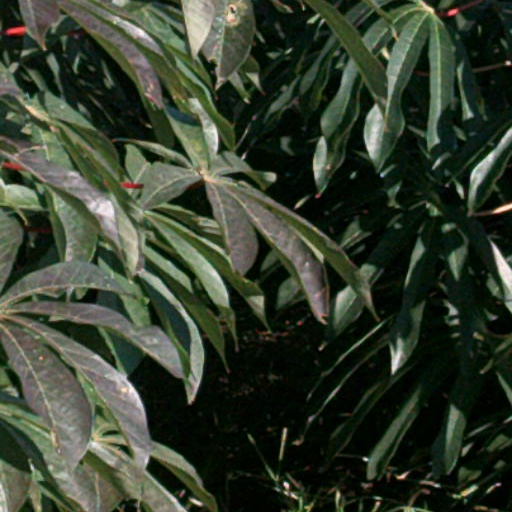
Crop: cassava